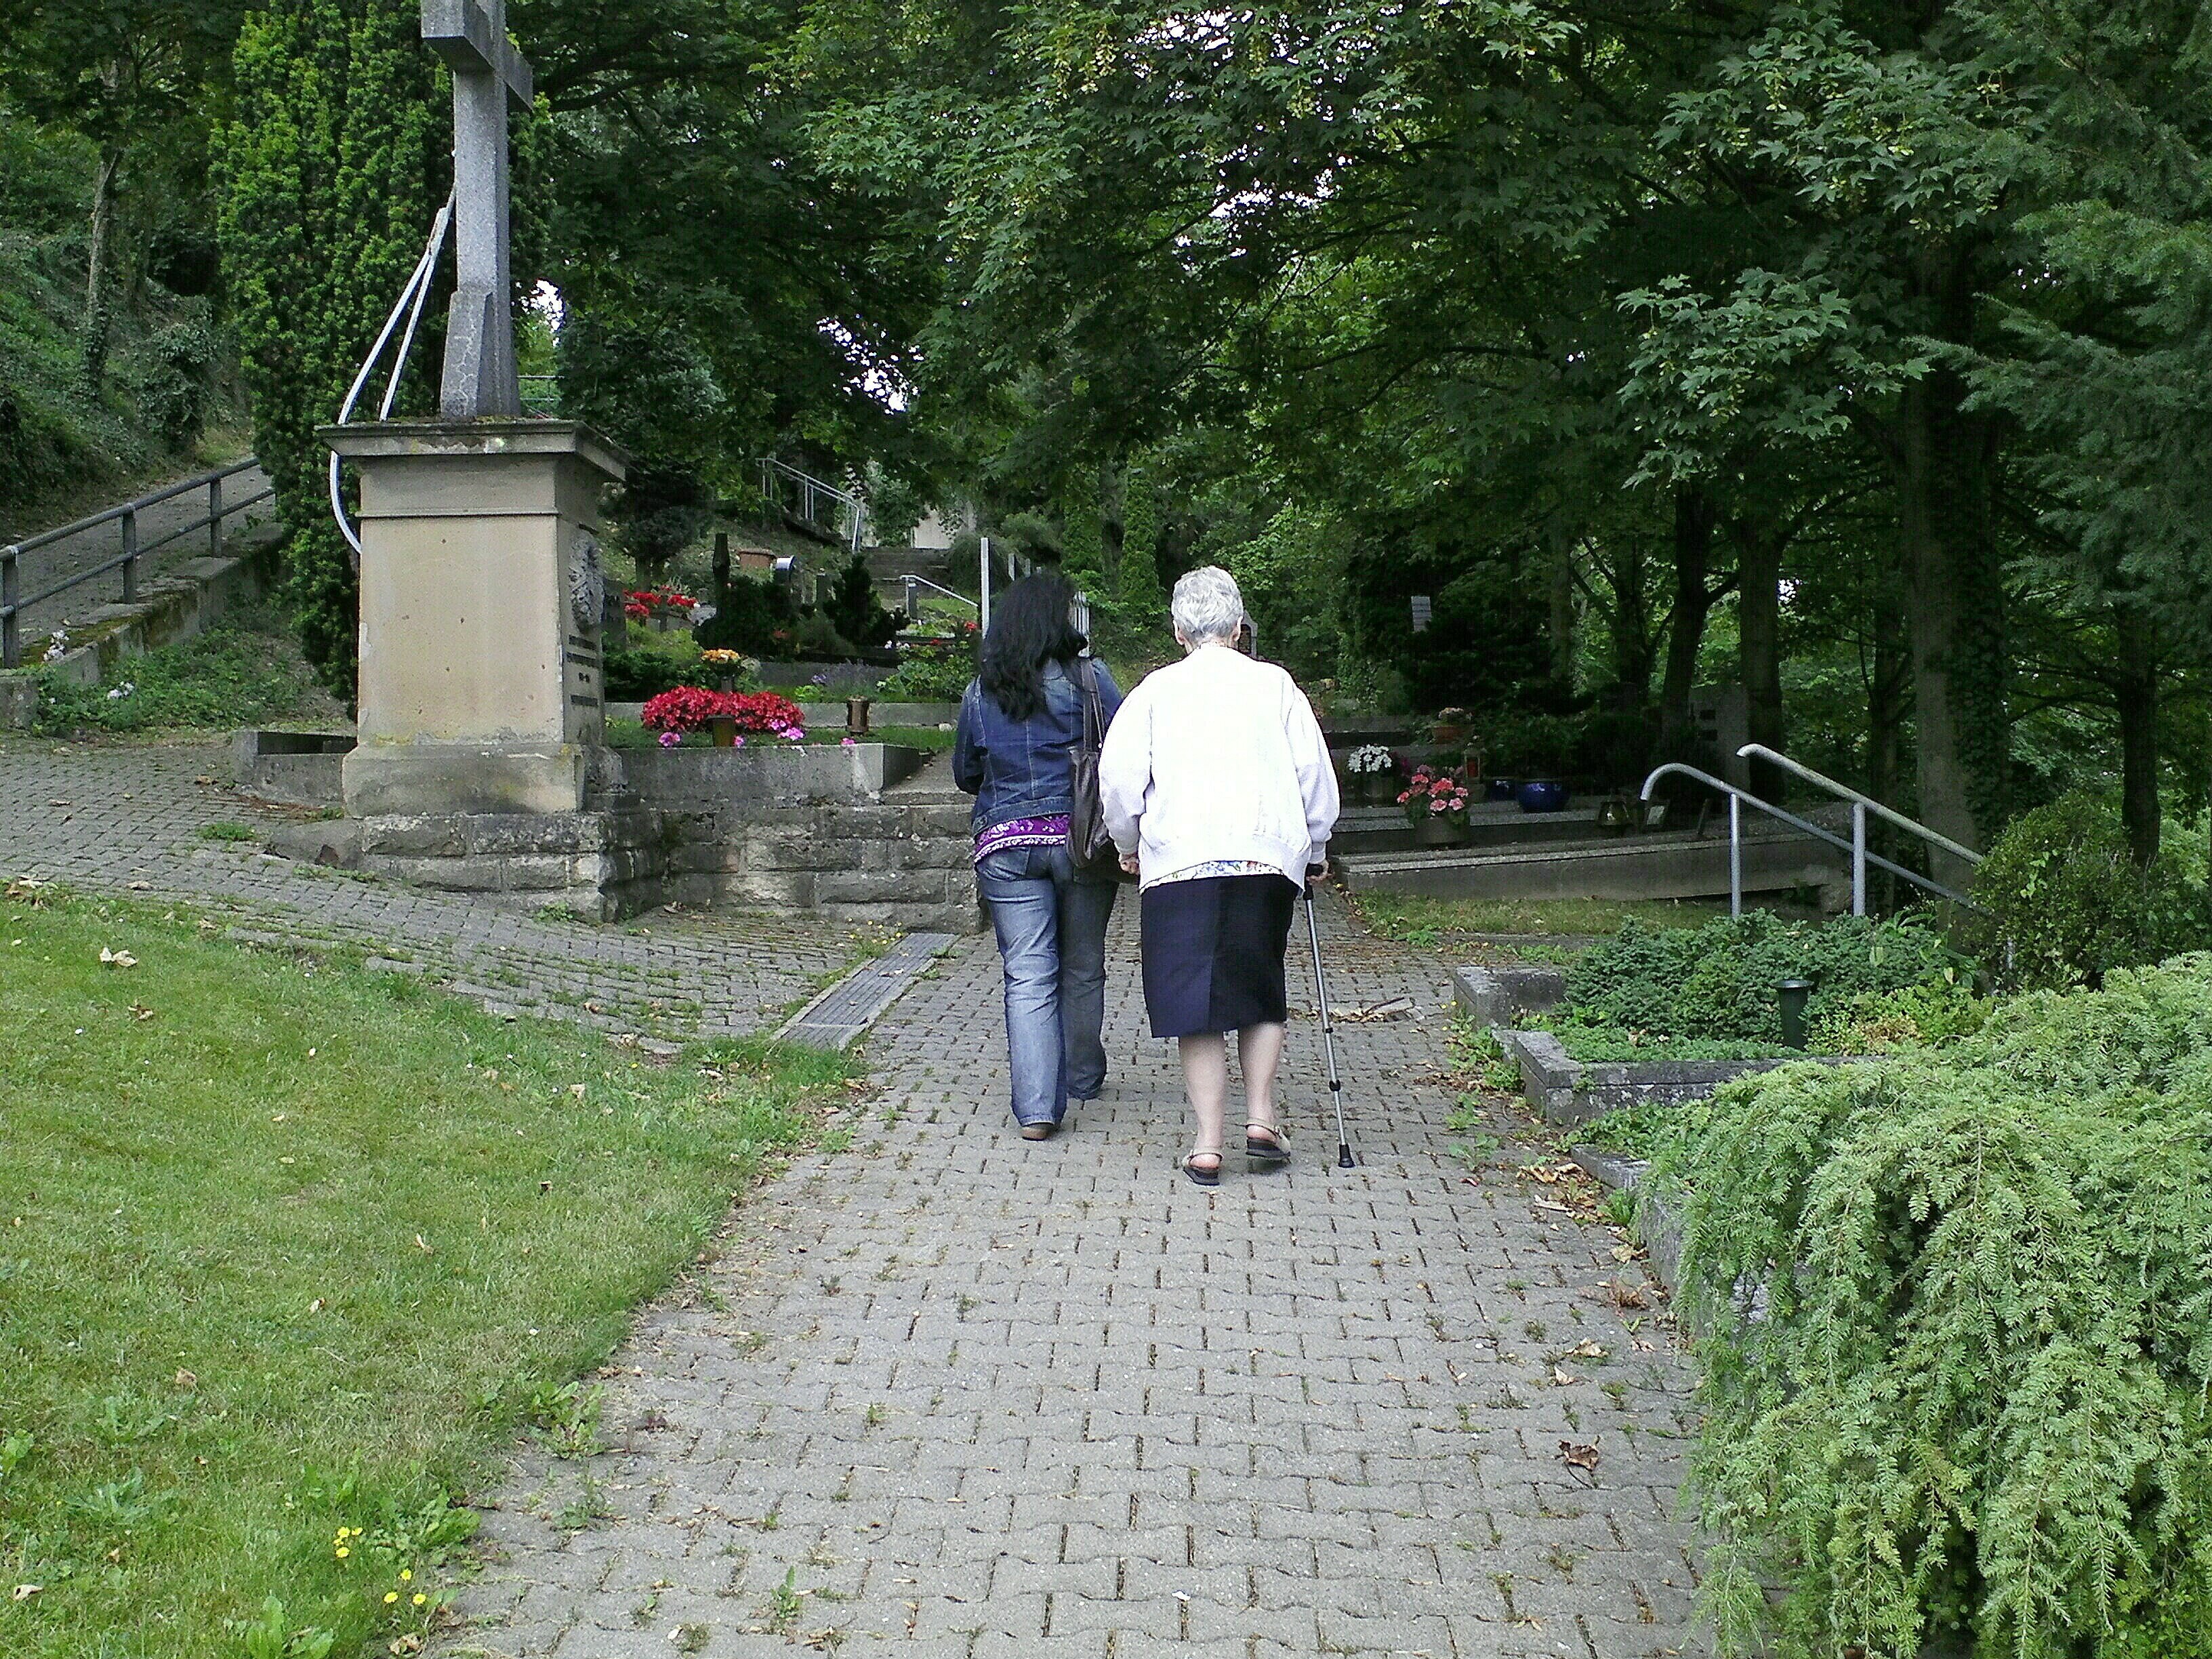
walkway, human, cemetery, garden, christian, waterway, grave, family, mother, women, graves, go, daughter, religious people